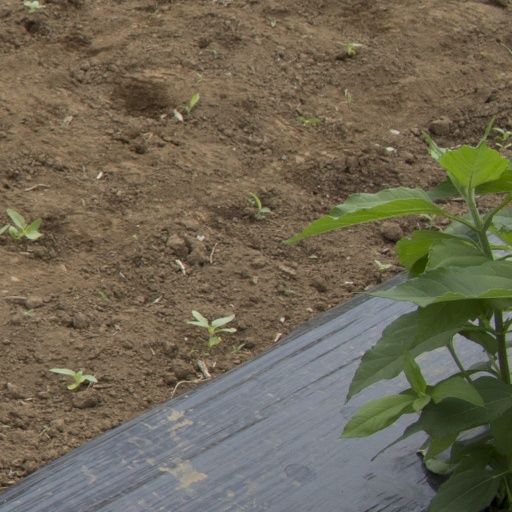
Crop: Jerusalem artichoke